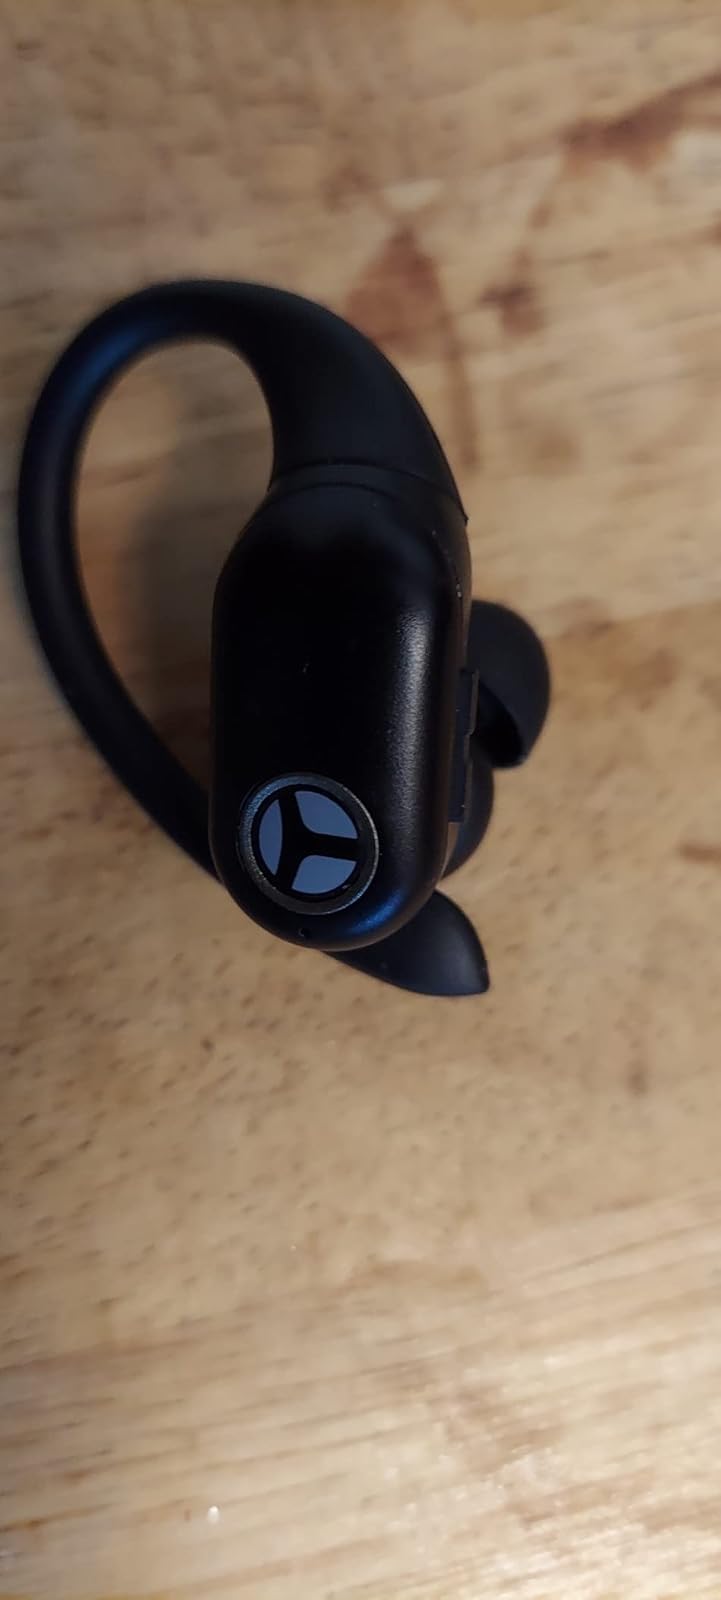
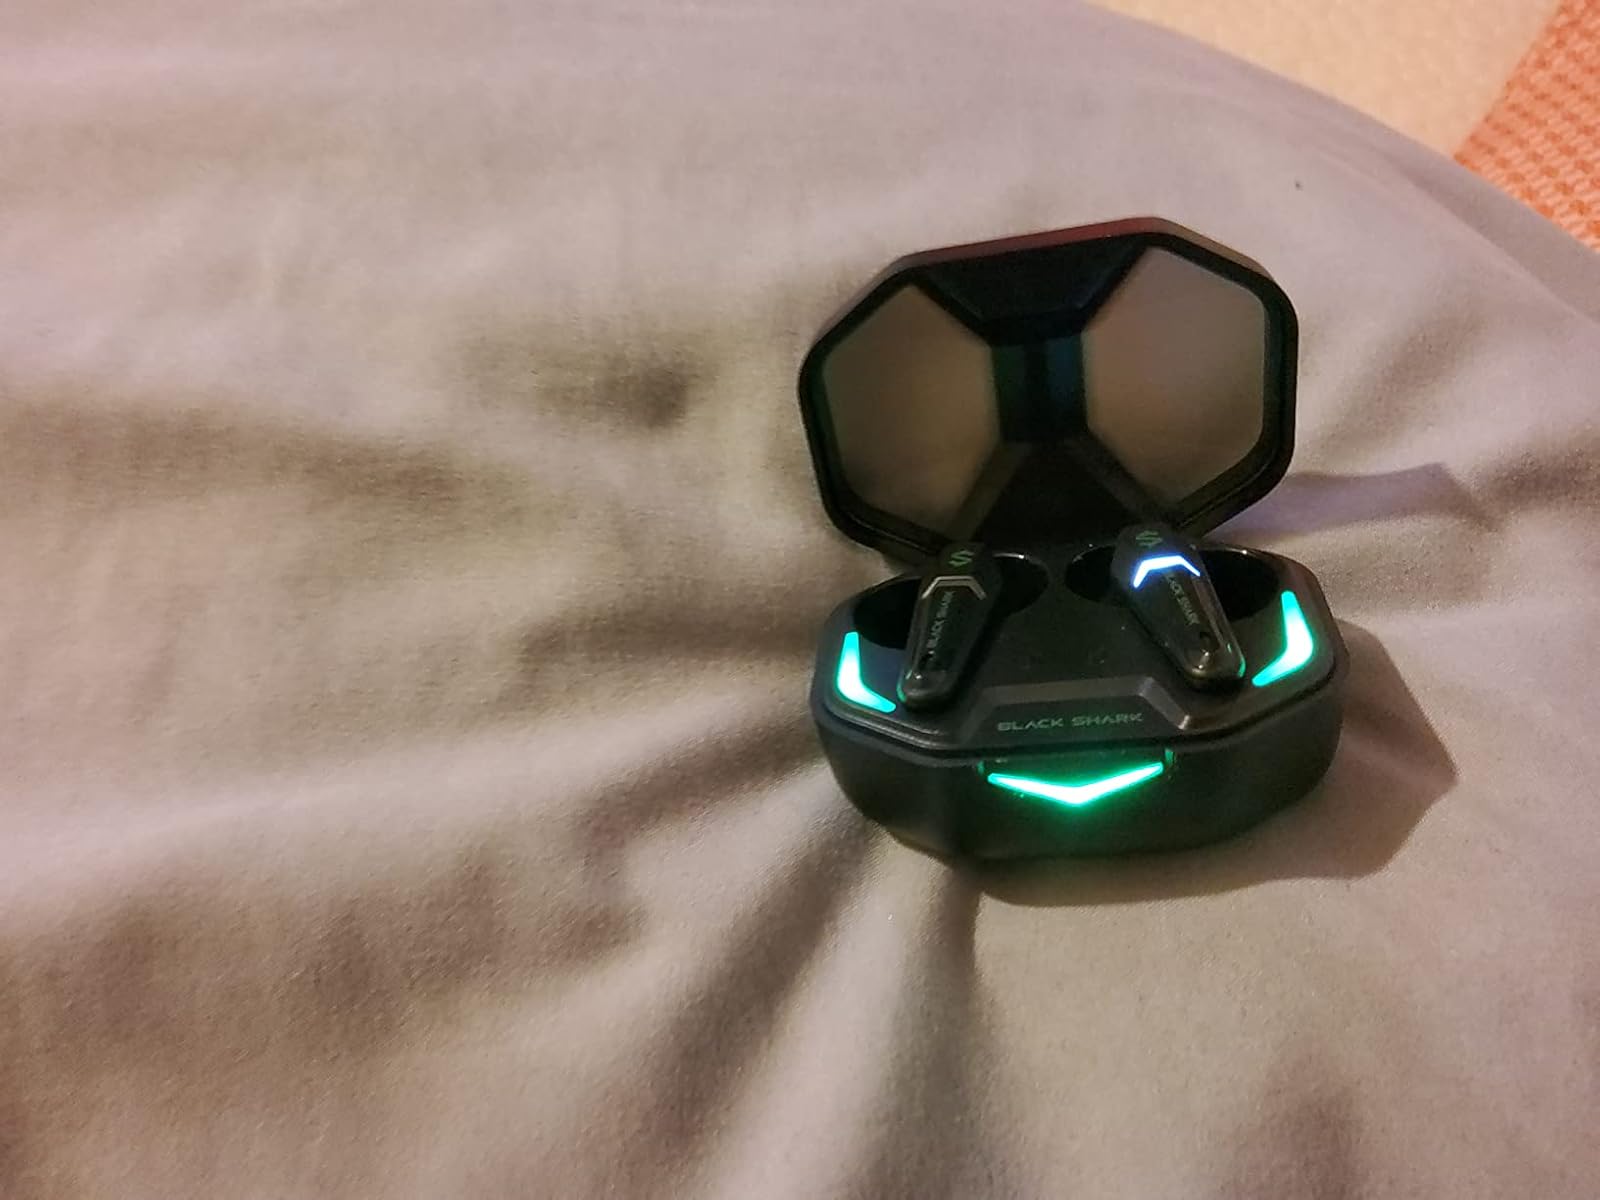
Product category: earbuds
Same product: no